Eureka Jack Mystery

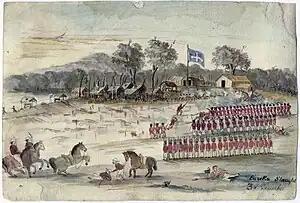
"Eureka Slaughter" by Charles Doudiet (1854)

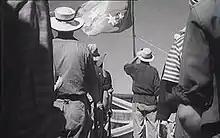
Oath swearing scene from the 1949 motion picture "Eureka Stockade" featuring the star-spangled Eureka flag

According to Gordon Morrison, director of the Art Gallery of Ballarat, in a letter to the editor published in the "Ballarat Courier" on the subject of the search for the Eureka Jack: